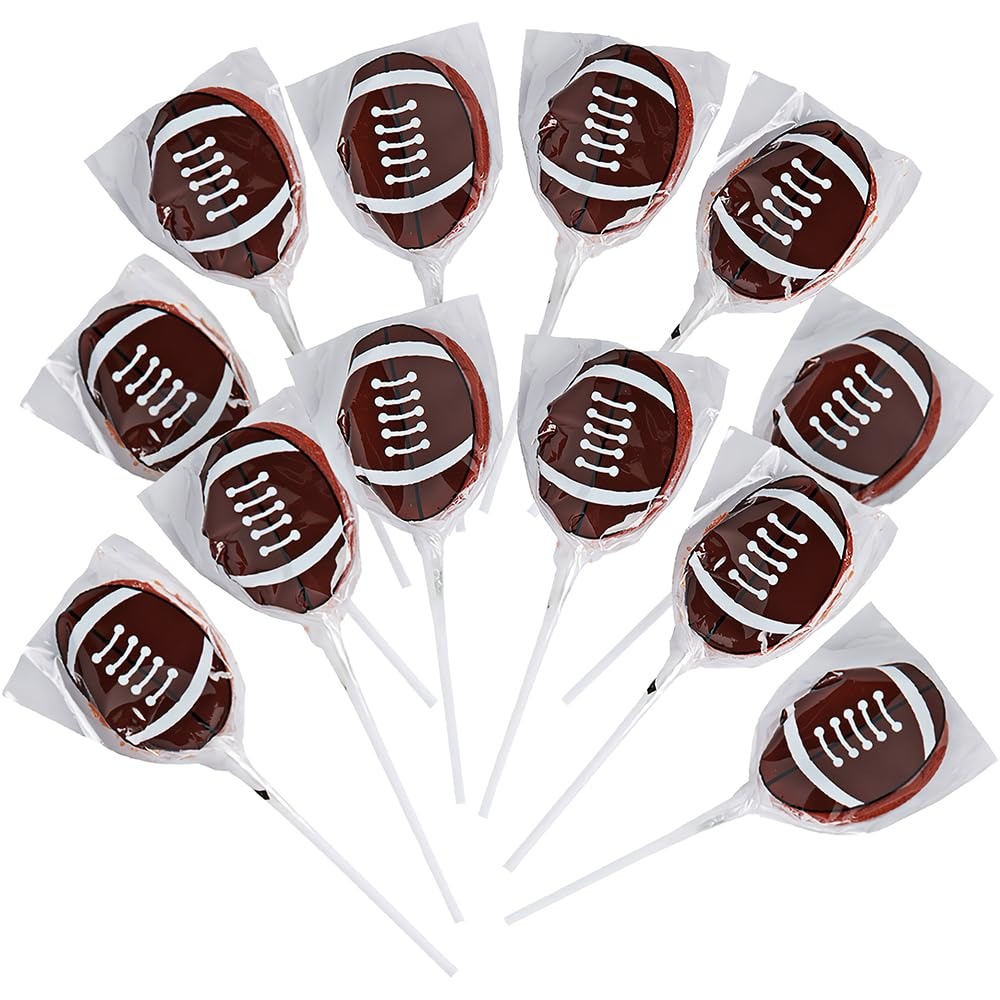
Item Name: Dozen Football Suckers
Bullet Point 1: Football Suckers. These sweet suckers will score a touchdown with football fans!
Bullet Point 2: Each 2 1/4" lollipop is on a 3" stick.
Bullet Point 3: Individually wrapped.
Bullet Point 4: Set of 12
Bullet Point 5: Mixed fruit flavors.
Product Description: "These sweet suckers will score a touchdown with sports fans. Made to look like footballs these tasty pops are the MVP choice for your Super Bowl watch party or football theme birthday treat bags. Each lollipop is hand decorated and will vary slightly. OTC Mix fruit flavored. Individually wrapped. Includes 2 1/4 suckers on 3 sticks. Total wt 7 oz. Assortment may vary. Fat-free.
Value: 7.0
Unit: Ounce

Price: 16.25